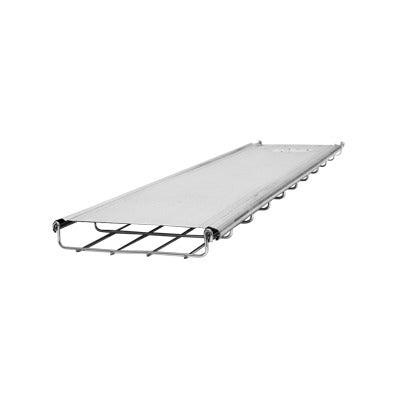
Tapa automática para charola, 100 mm de ancho
Tramo recto de 3 m. Ancho: 100 mm. Fabricada en lamina rolada en caliente calibre 20 (0.91 mm.) Acabado: "EZ" Galvanizado Electro-Zinc.
Brand: CHAROFIL
Category: Electronics > Electronics Accessories > Cable Management > Cable Trays